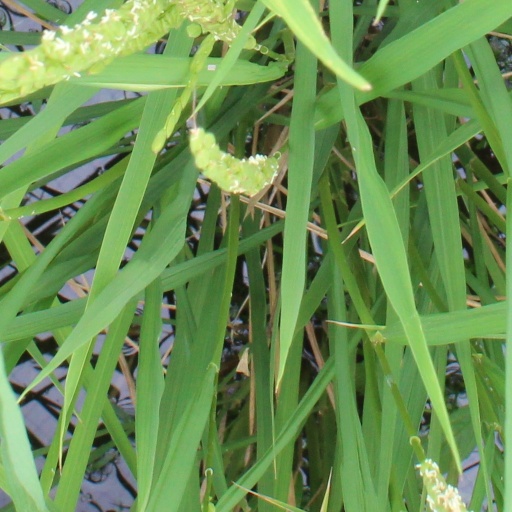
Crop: rice